Lands of the Bohemian Crown

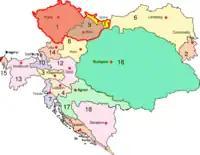
Lands of the Bohemian Crown within Austria-Hungary (1910)

When Vladislas' only son Louis was killed at the Battle of Mohács in 1526, ending the Jagiellon dynasty rule in Bohemia, a convention of Bohemian nobles elected his brother-in-law, the Habsburg archduke Ferdinand I of Austria, as the new king of the Bohemian crown lands. Together with the Archduchy of Austria "hereditary lands" and the Hungarian kingdom, they formed the Habsburg monarchy, which in the following centuries grew out of the Holy Roman Empire into a separate European power. Attempts by the Bohemian Protestant Reformation estates to build up an autonomous confederation were dashed at the 1620 Battle of White Mountain, whereafter the administration was centralised at Vienna. Moreover, the Habsburg rulers lost the Lusatias to the Electorate of Saxony after the Thirty Years' War in the 1635 Peace of Prague, and also most of Silesia with Kladsko to the Kingdom of Prussia after the First Silesian War in the 1742 Treaty of Breslau.